Operation Igloo White

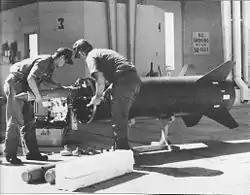
Air Force ordnancemen load a dispenser with seismic sensors

The Acoustic Seismic Intrusion Detector (ACOUSID), combined the operations of both seismic and acoustic devices, with the added ability to transmit sound from a built-in microphone. The ACOUSID had three switchable detection modes: in the C mode, a line spectrum detector determined the presence of enemy vehicles and had an effective range of ; an I Mode which was activated by sounds picked up by its internal microphone and could detect personnel at a range of ; and a B Mode that combined both of the above abilities and operated in a continuous real-time mode of 40 activations per hour with a battery life of 30 days.